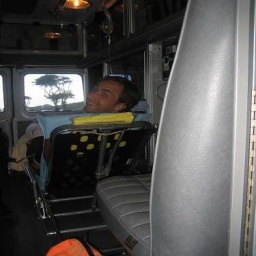
Label: ambulance